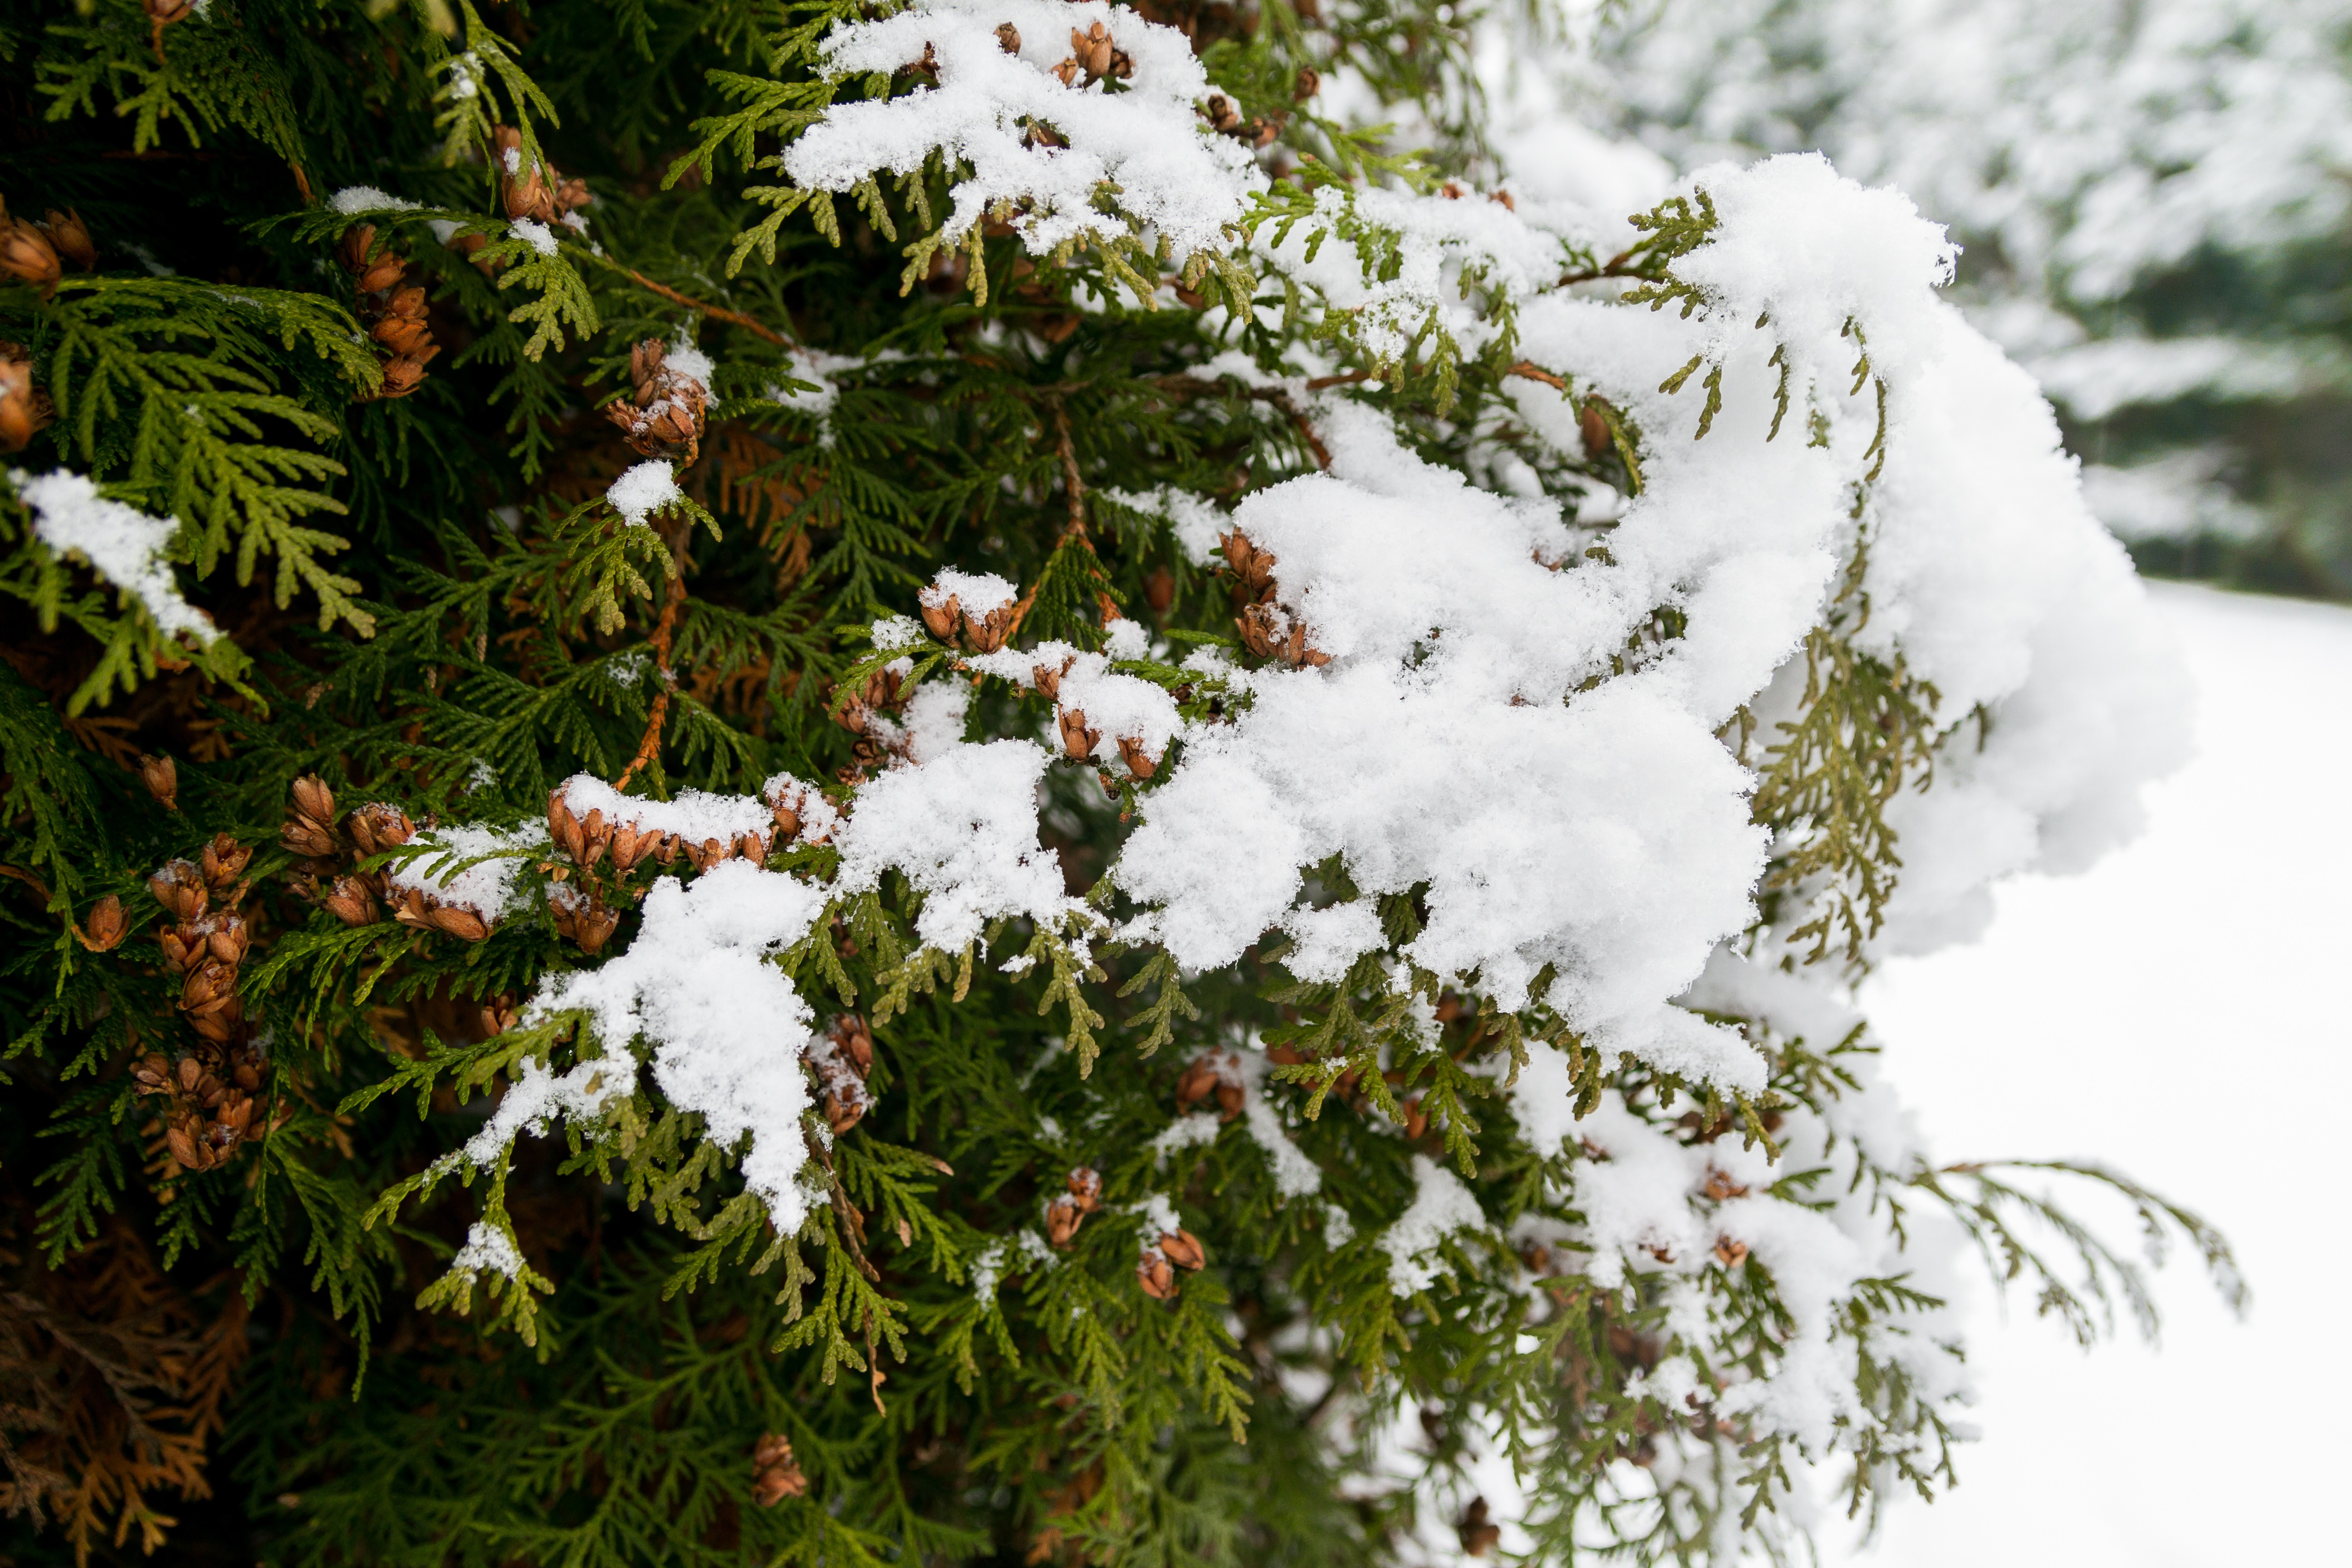
tree, nature, forest, branch, blossom, snow, winter, plant, white, flower, frost, pine, evergreen, freeze, christmas, fir, trees, spruce, shrub, branches, needles, seasonal, with, december, xmas, chilly, woody plant, land plant